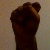
The image shows a hand gesture representing the letter 'S' in Indian Sign Language.